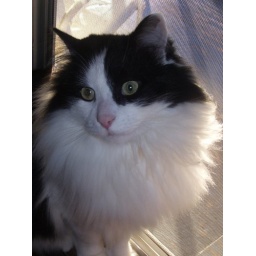
Fink sitting in the window